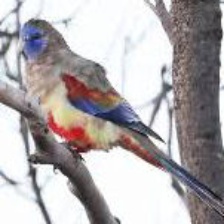
Species: EASTERN BLUEBONNET
Scientific name: NORTHIELLA HAEMATOGASTER